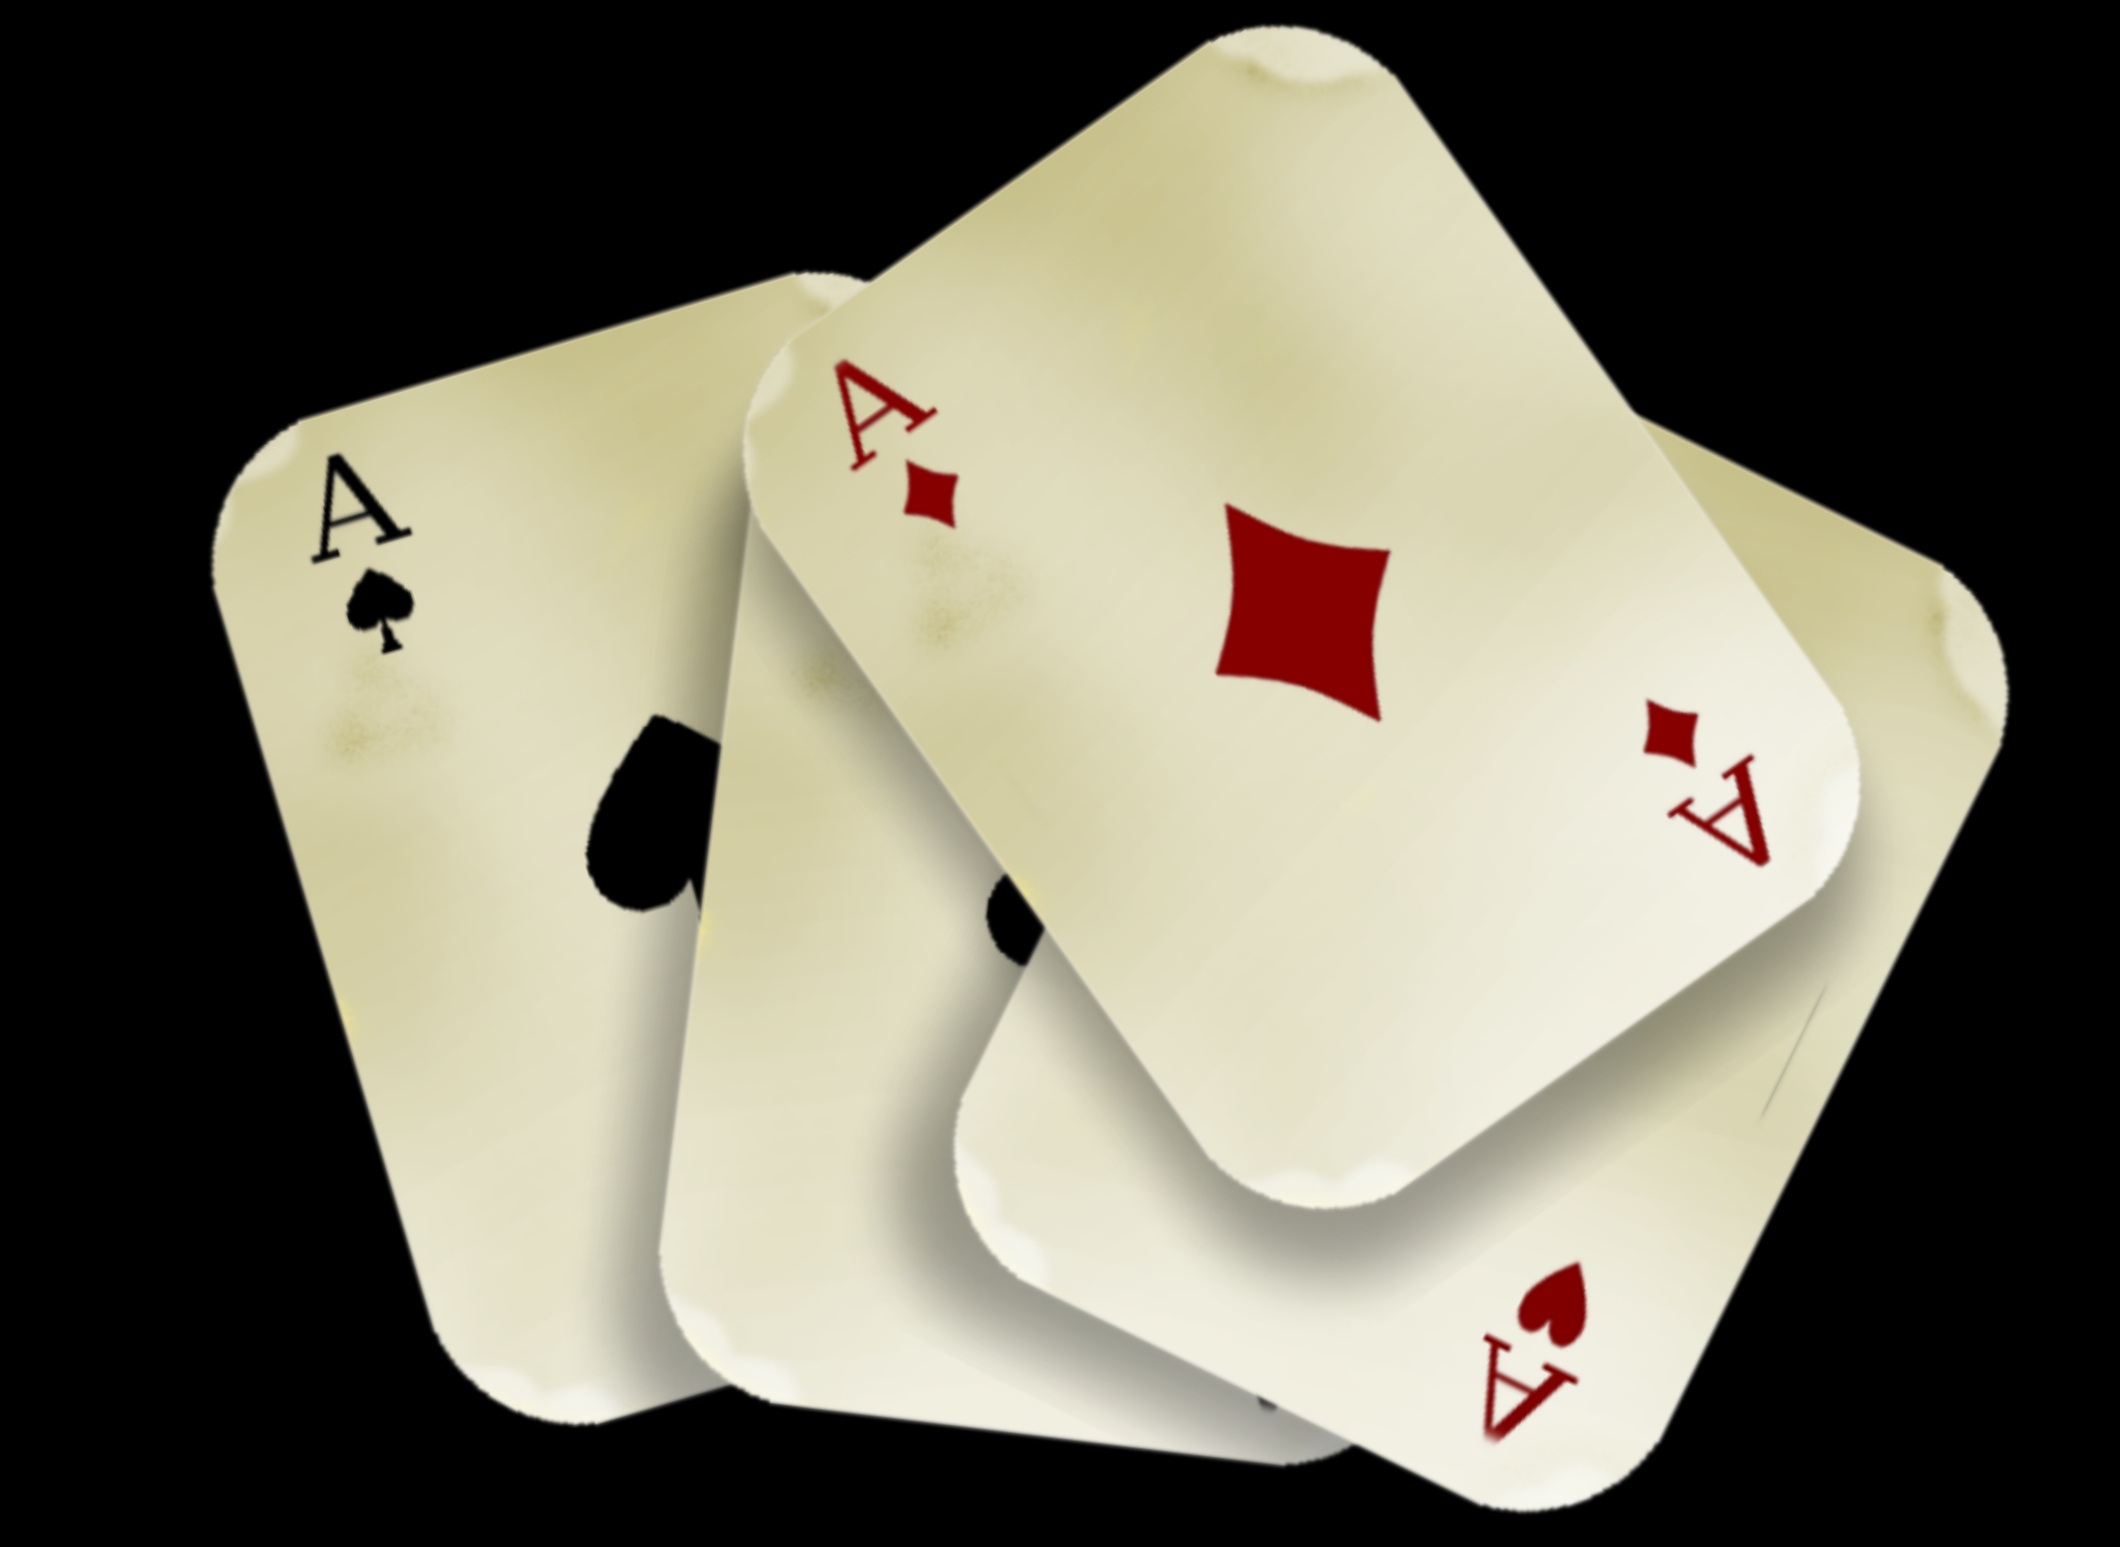
play, recreation, heart, red, board game, brand, font, cards, illustration, sports, four, games, diamonds, dice, poker, clubs, aces, dice game, indoor games and sports, tabletop game